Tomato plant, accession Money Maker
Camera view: bottom (45 deg); turntable rotation: 300 degrees
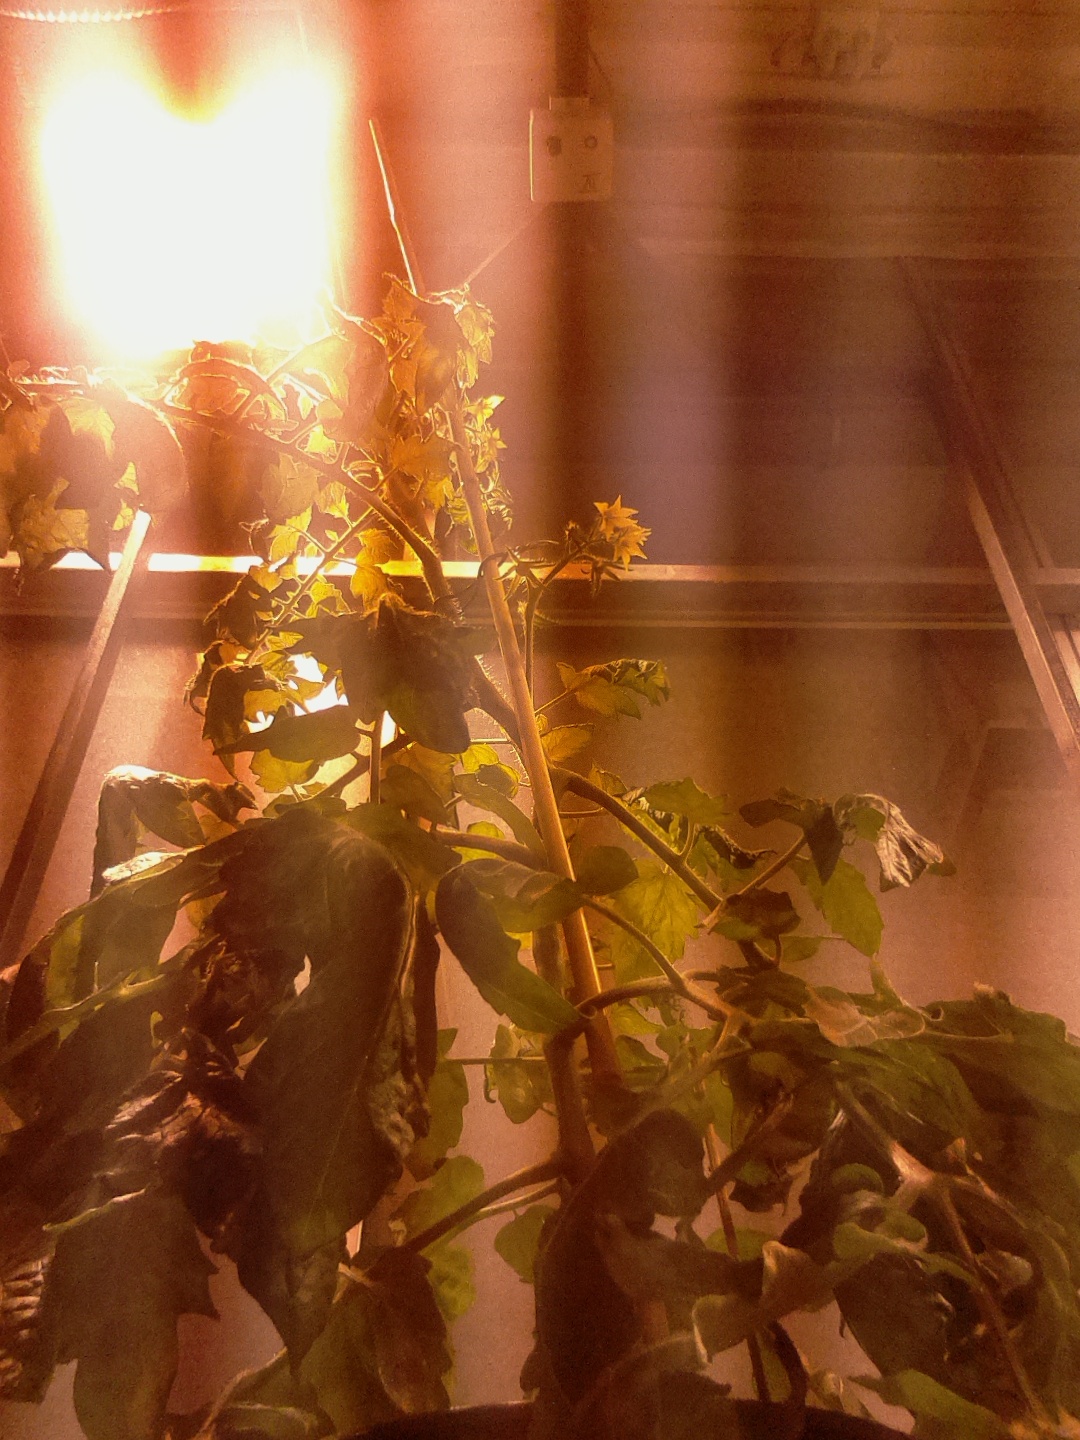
BBCH growth stage 68: Full flowering, 80%-90% of flowers open, more petals falling